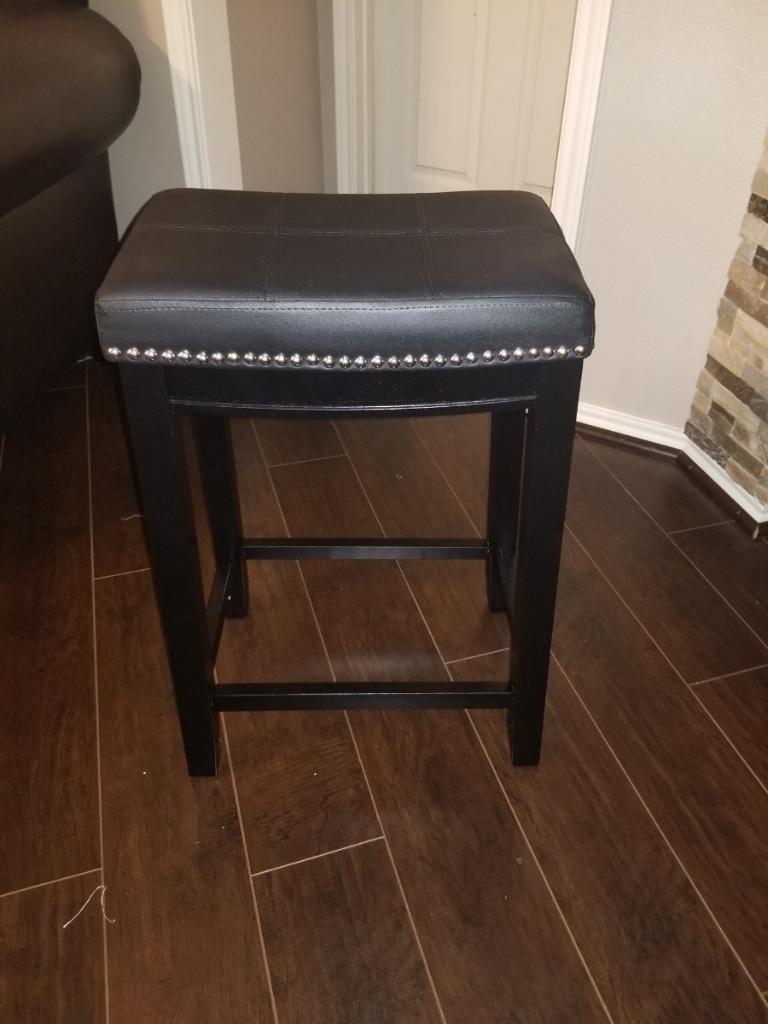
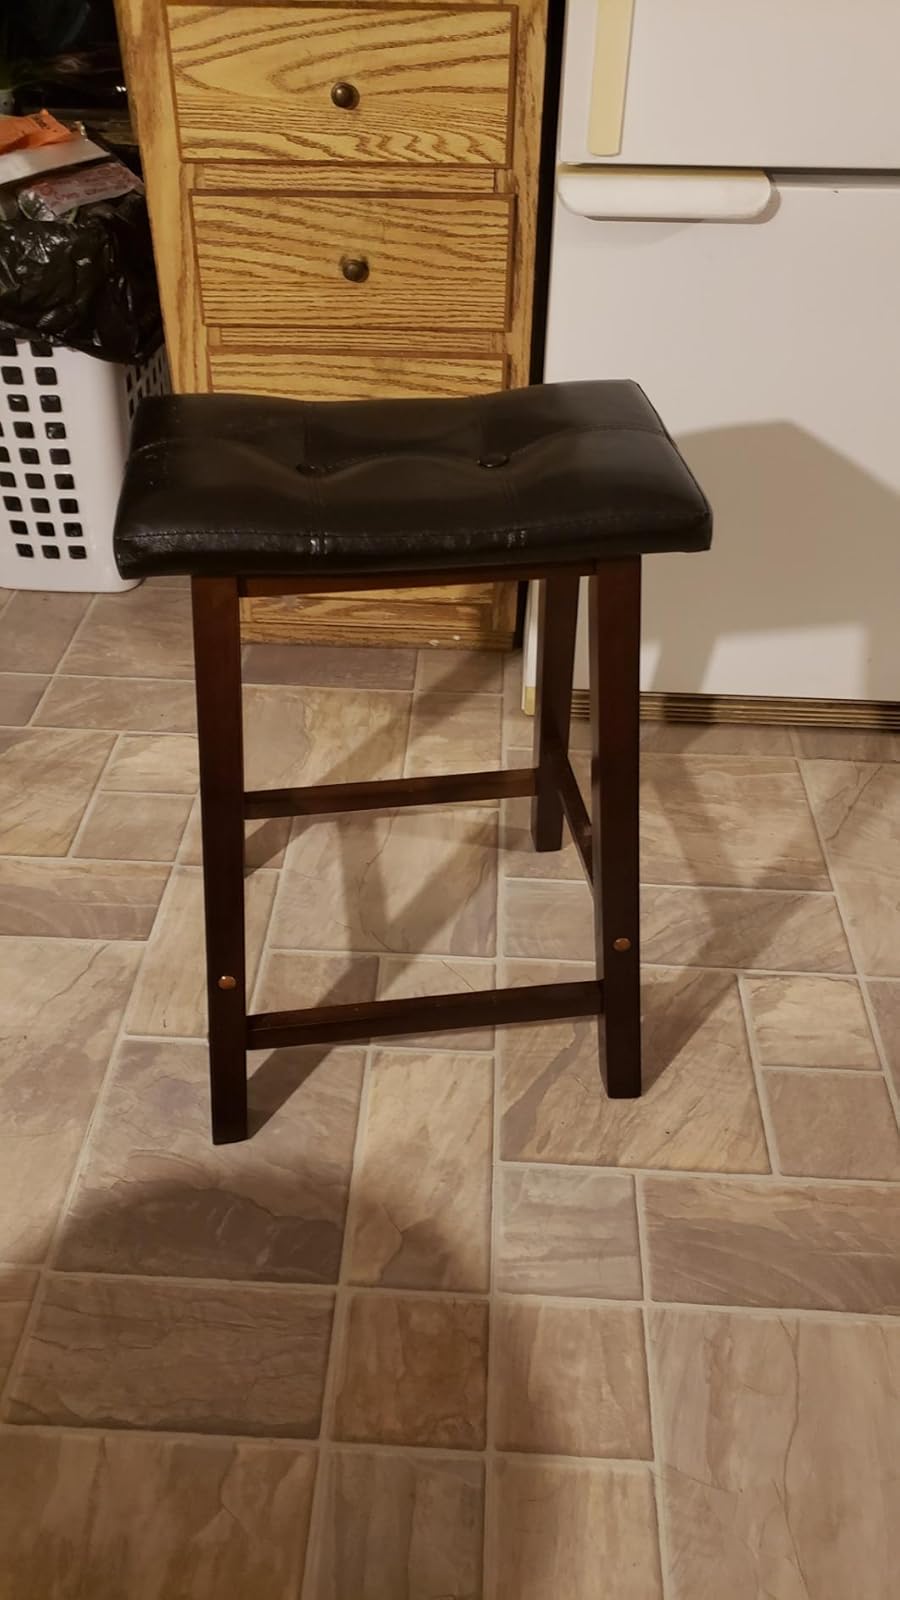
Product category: stool
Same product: no